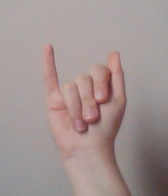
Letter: meem